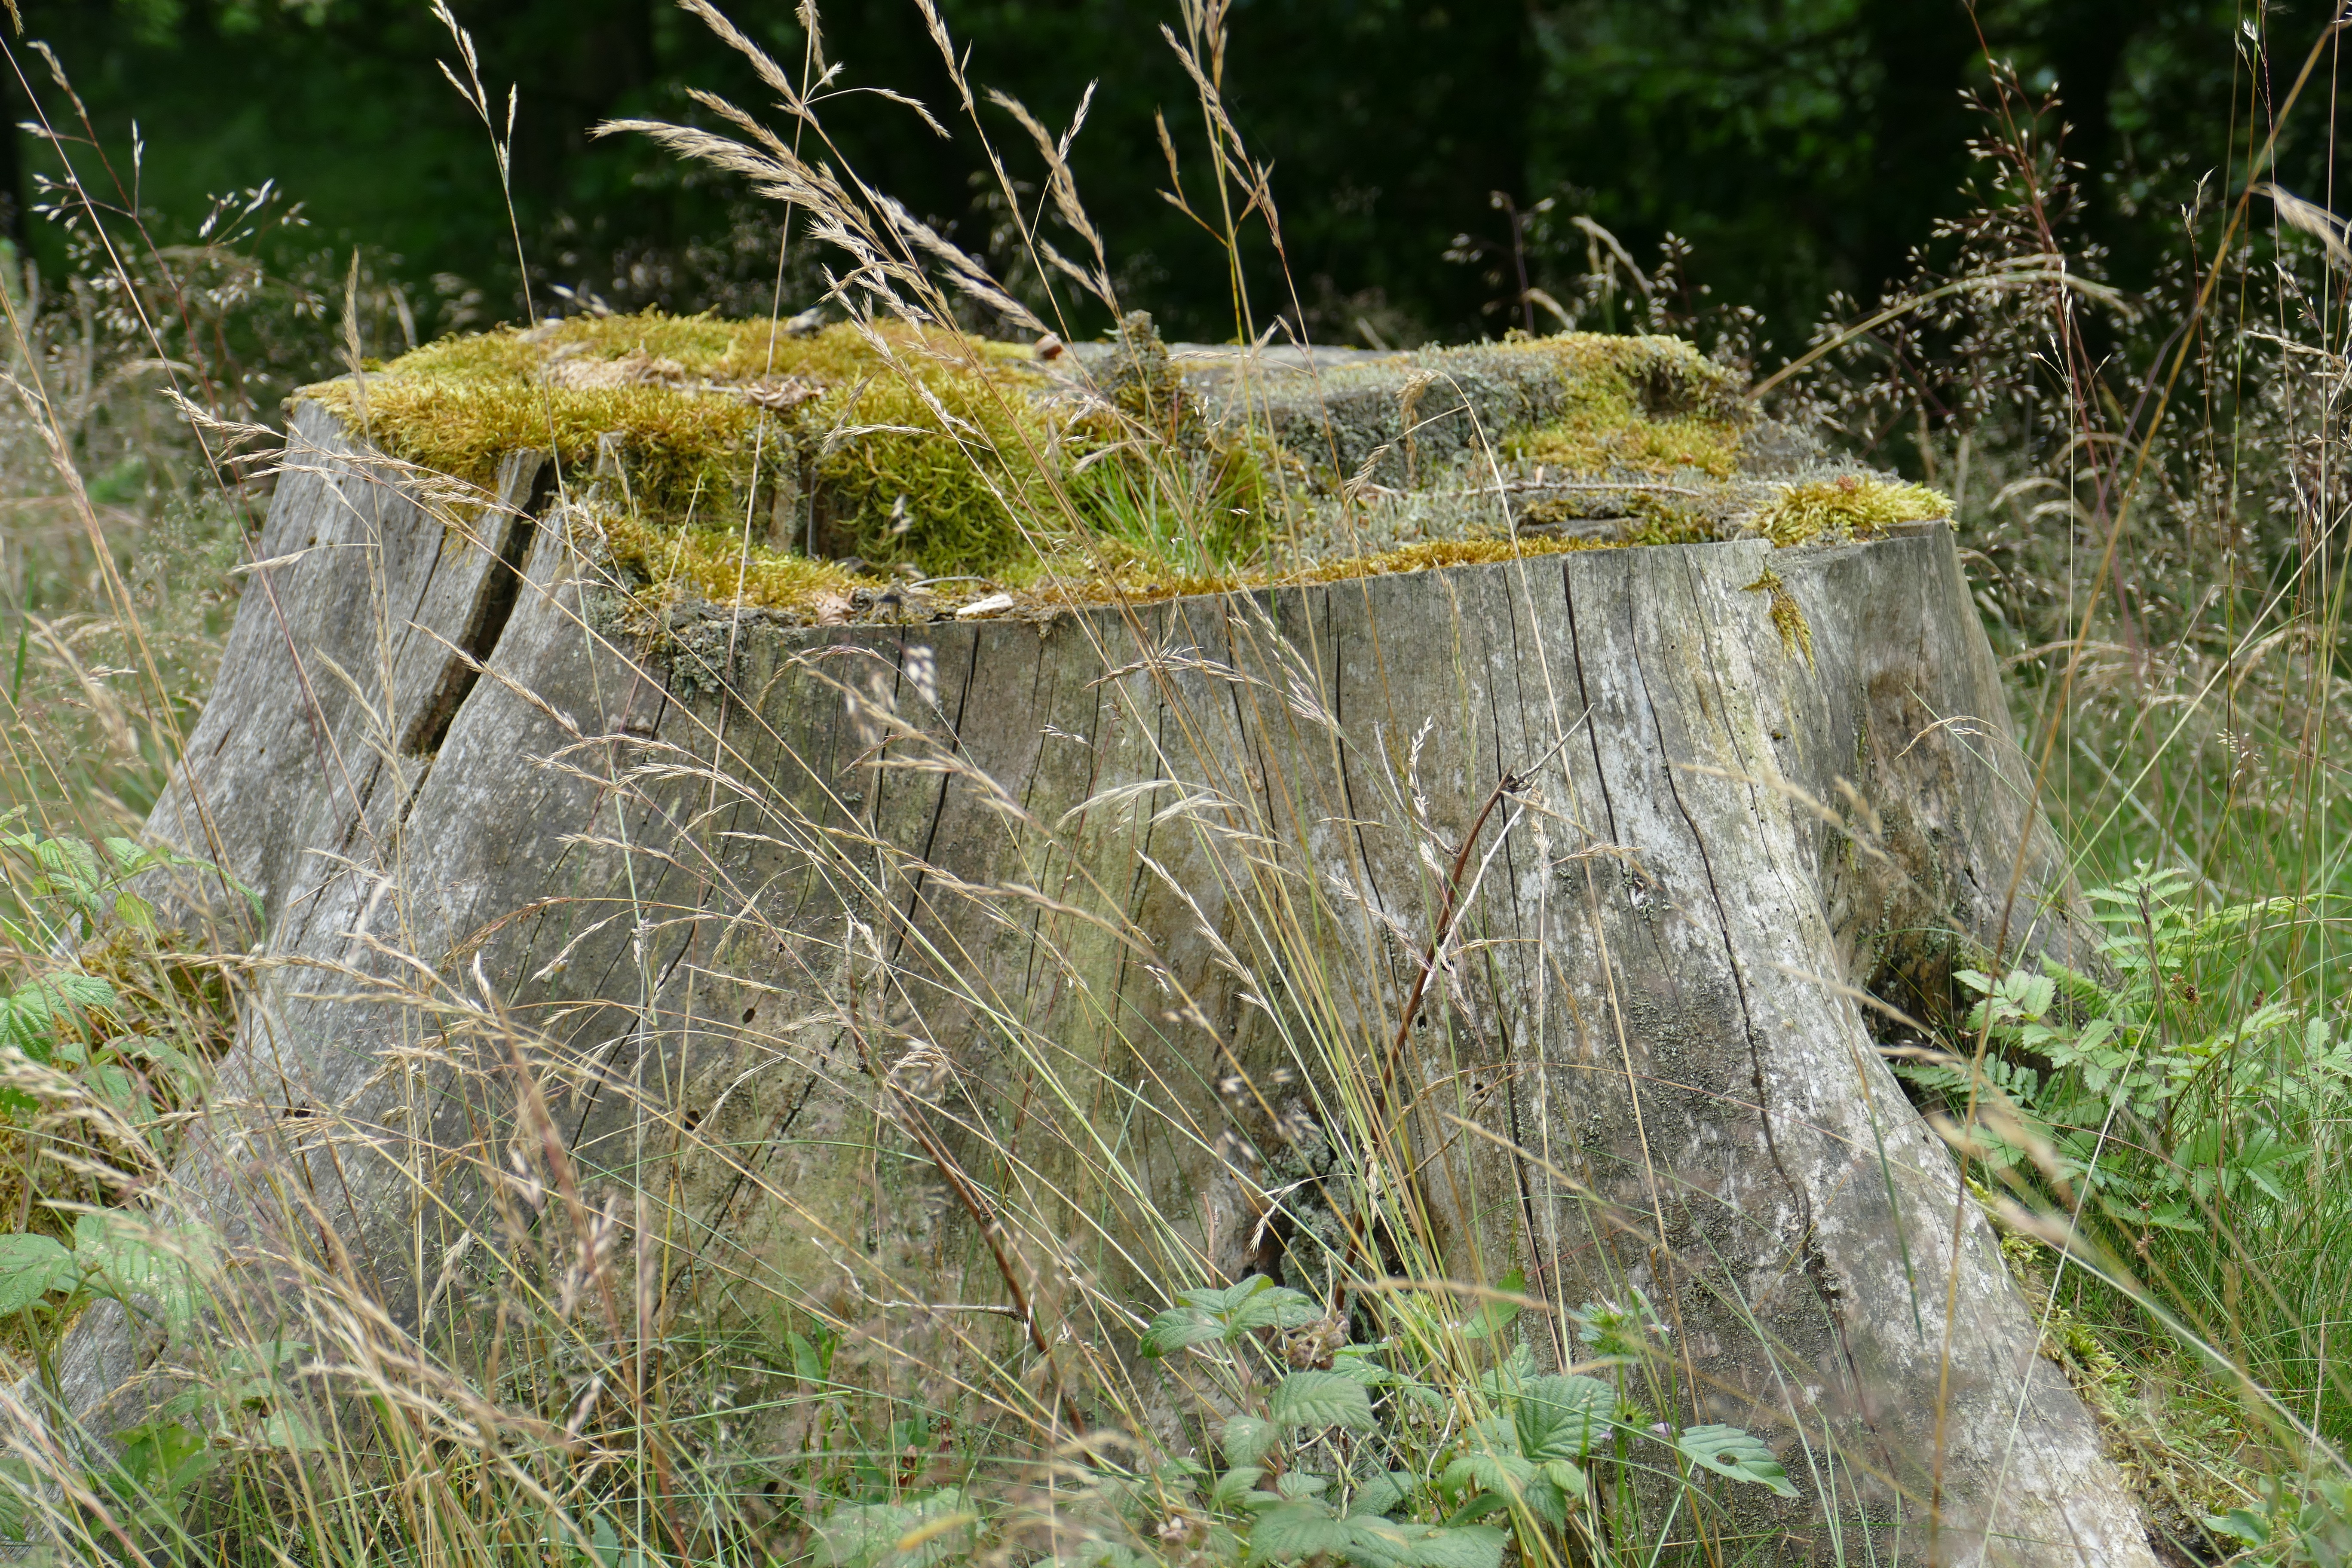
tree, nature, forest, grass, rock, trail, moss, wildlife, stream, jungle, terrain, forest floor, wetland, tree stump, habitat, grasses, bemosst, natural environment